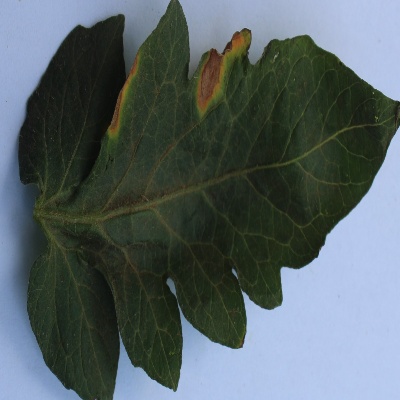
Crop: Tomato
Condition: leaf blight